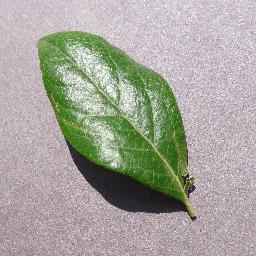
Label: Blueberry___healthy